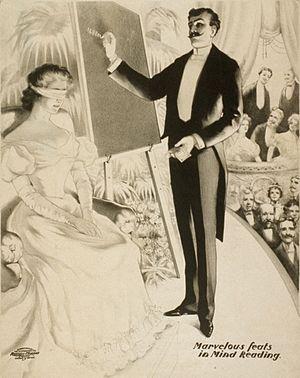
Le mentalisme est un art du spectacle qui consiste à créer l'illusion de facultés paranormales ou d'une spécialisation dans la maîtrise des capacités mentales humaines, dans l'objectif de tromper un public.
L'illusionnisme est un art du spectacle qui consiste à créer des illusions.